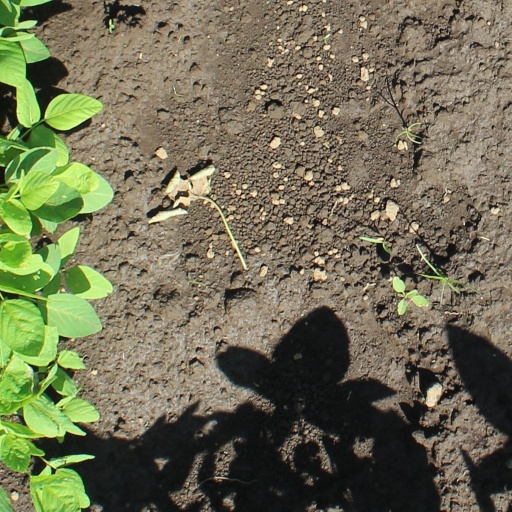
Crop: soybean